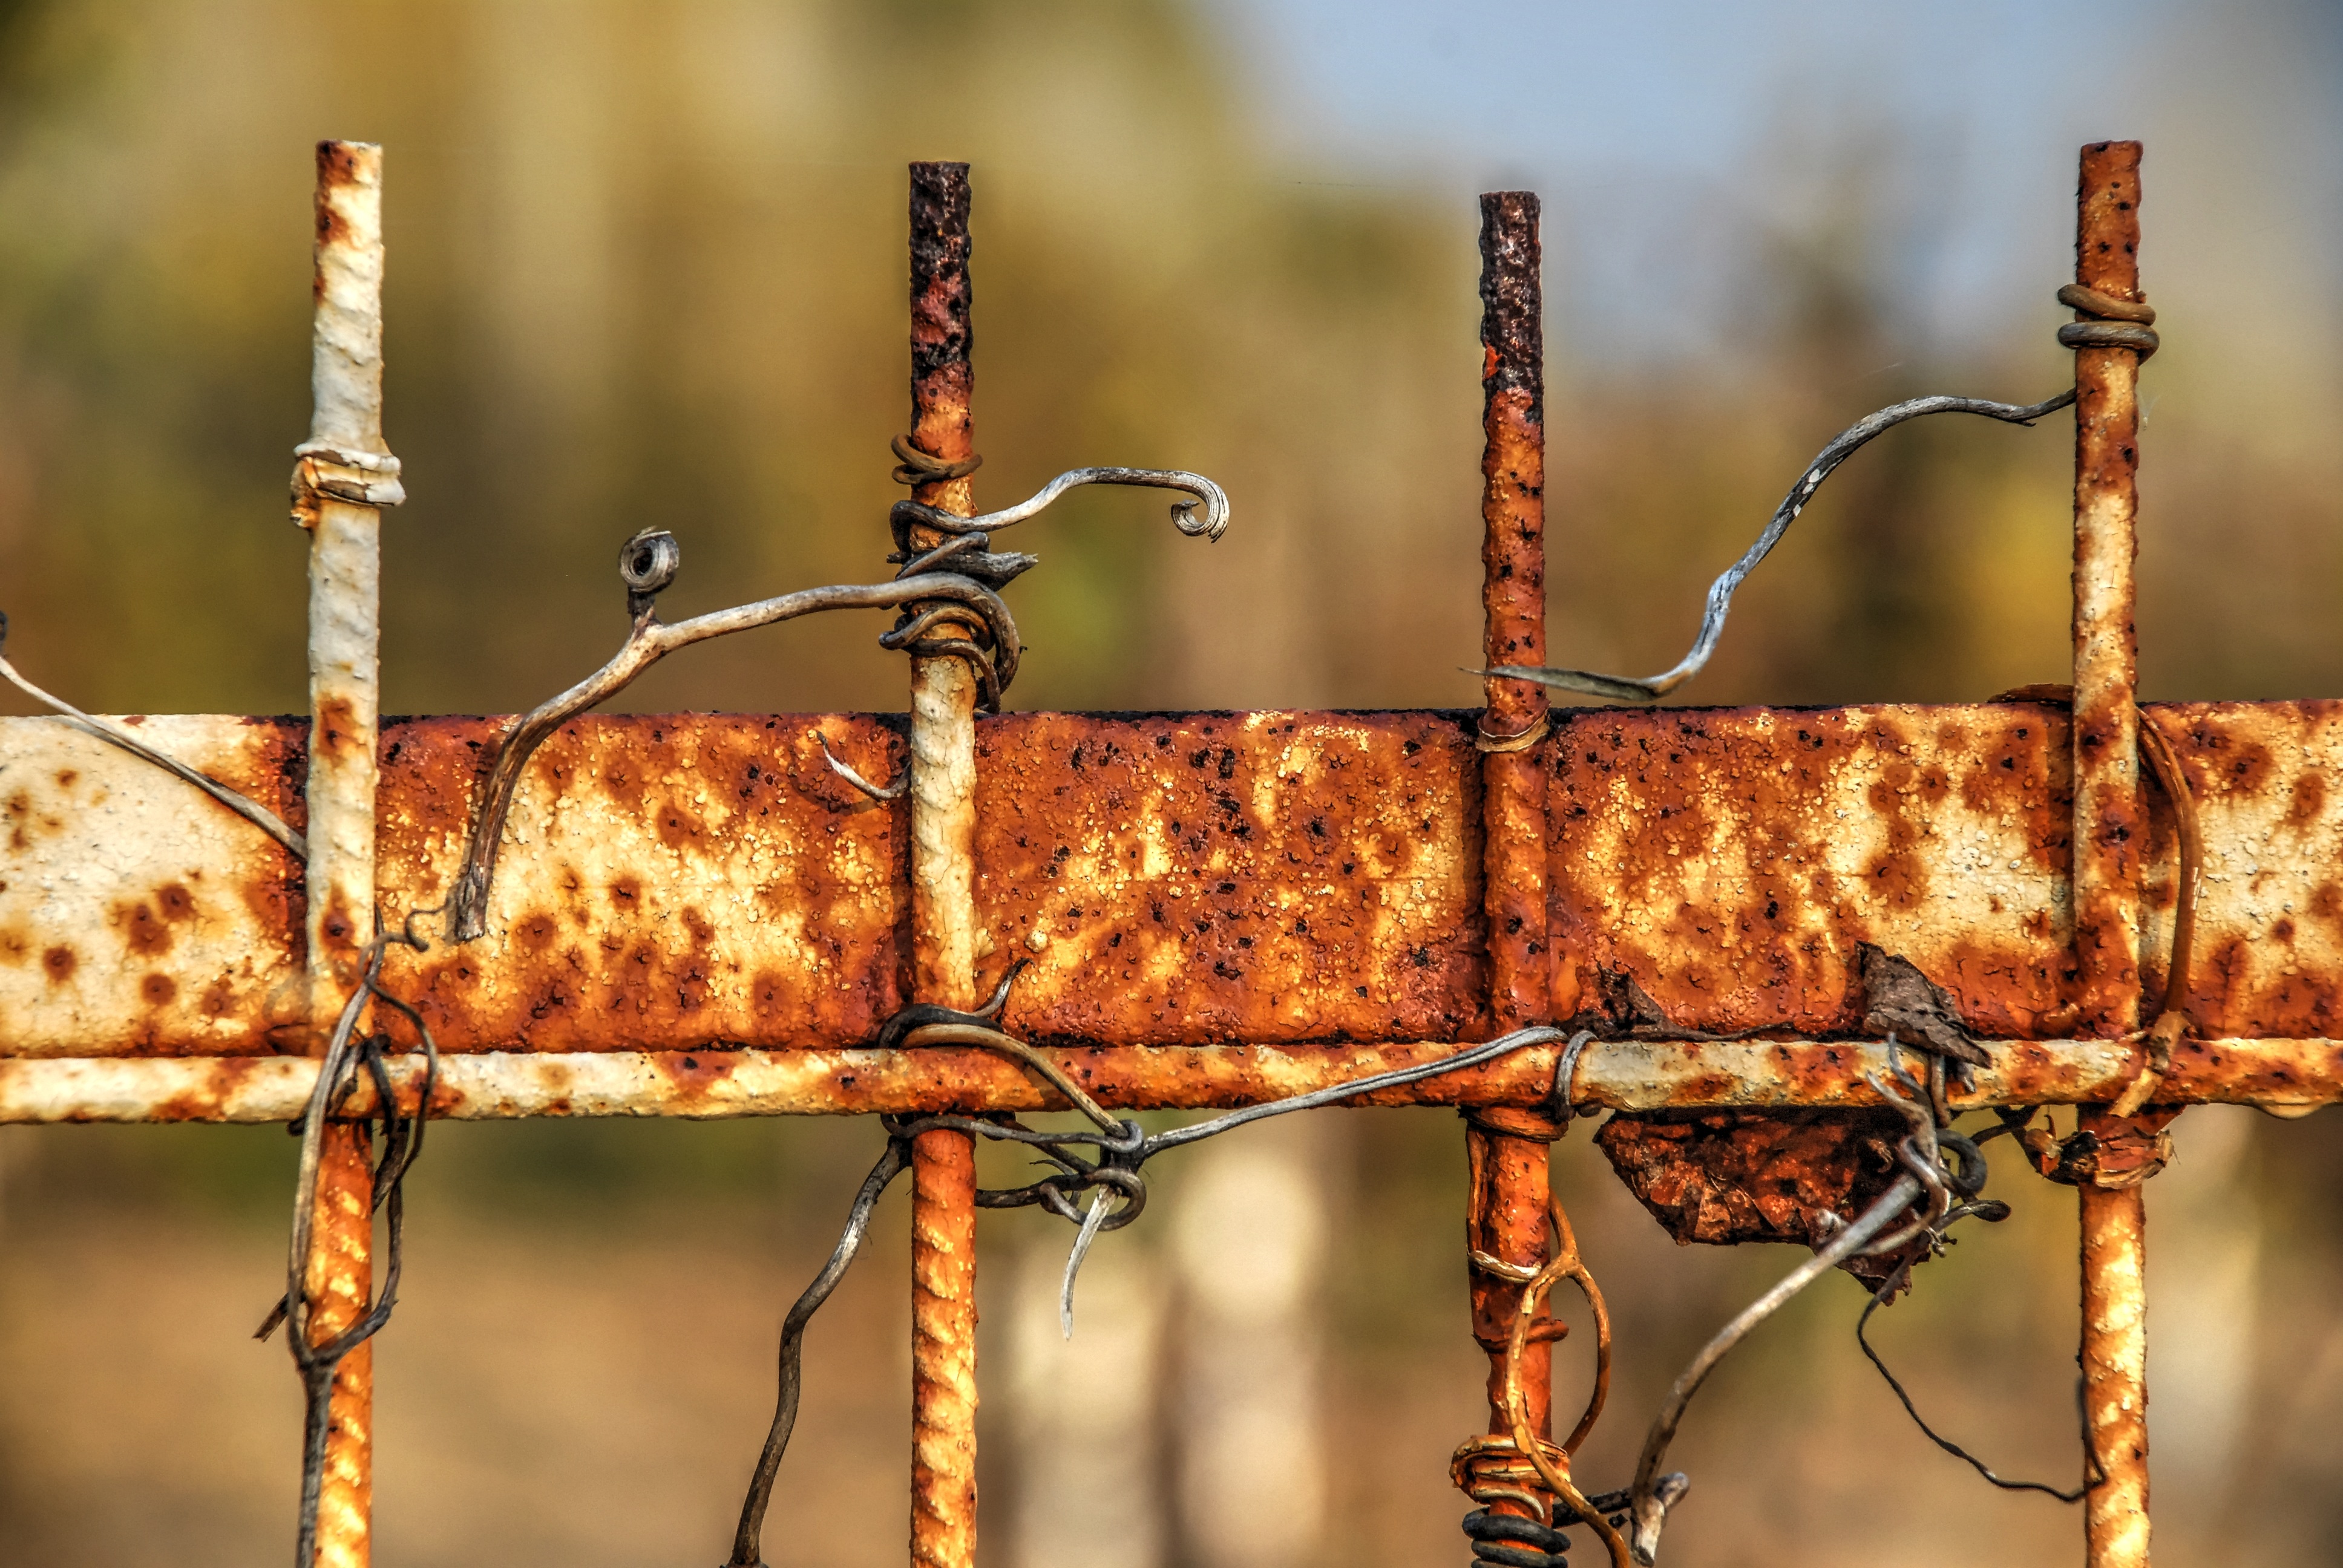
branch, fence, leaf, dry, ivy, autumn, twig, close up, scarecrow, mold, macro photography, outdoor structure